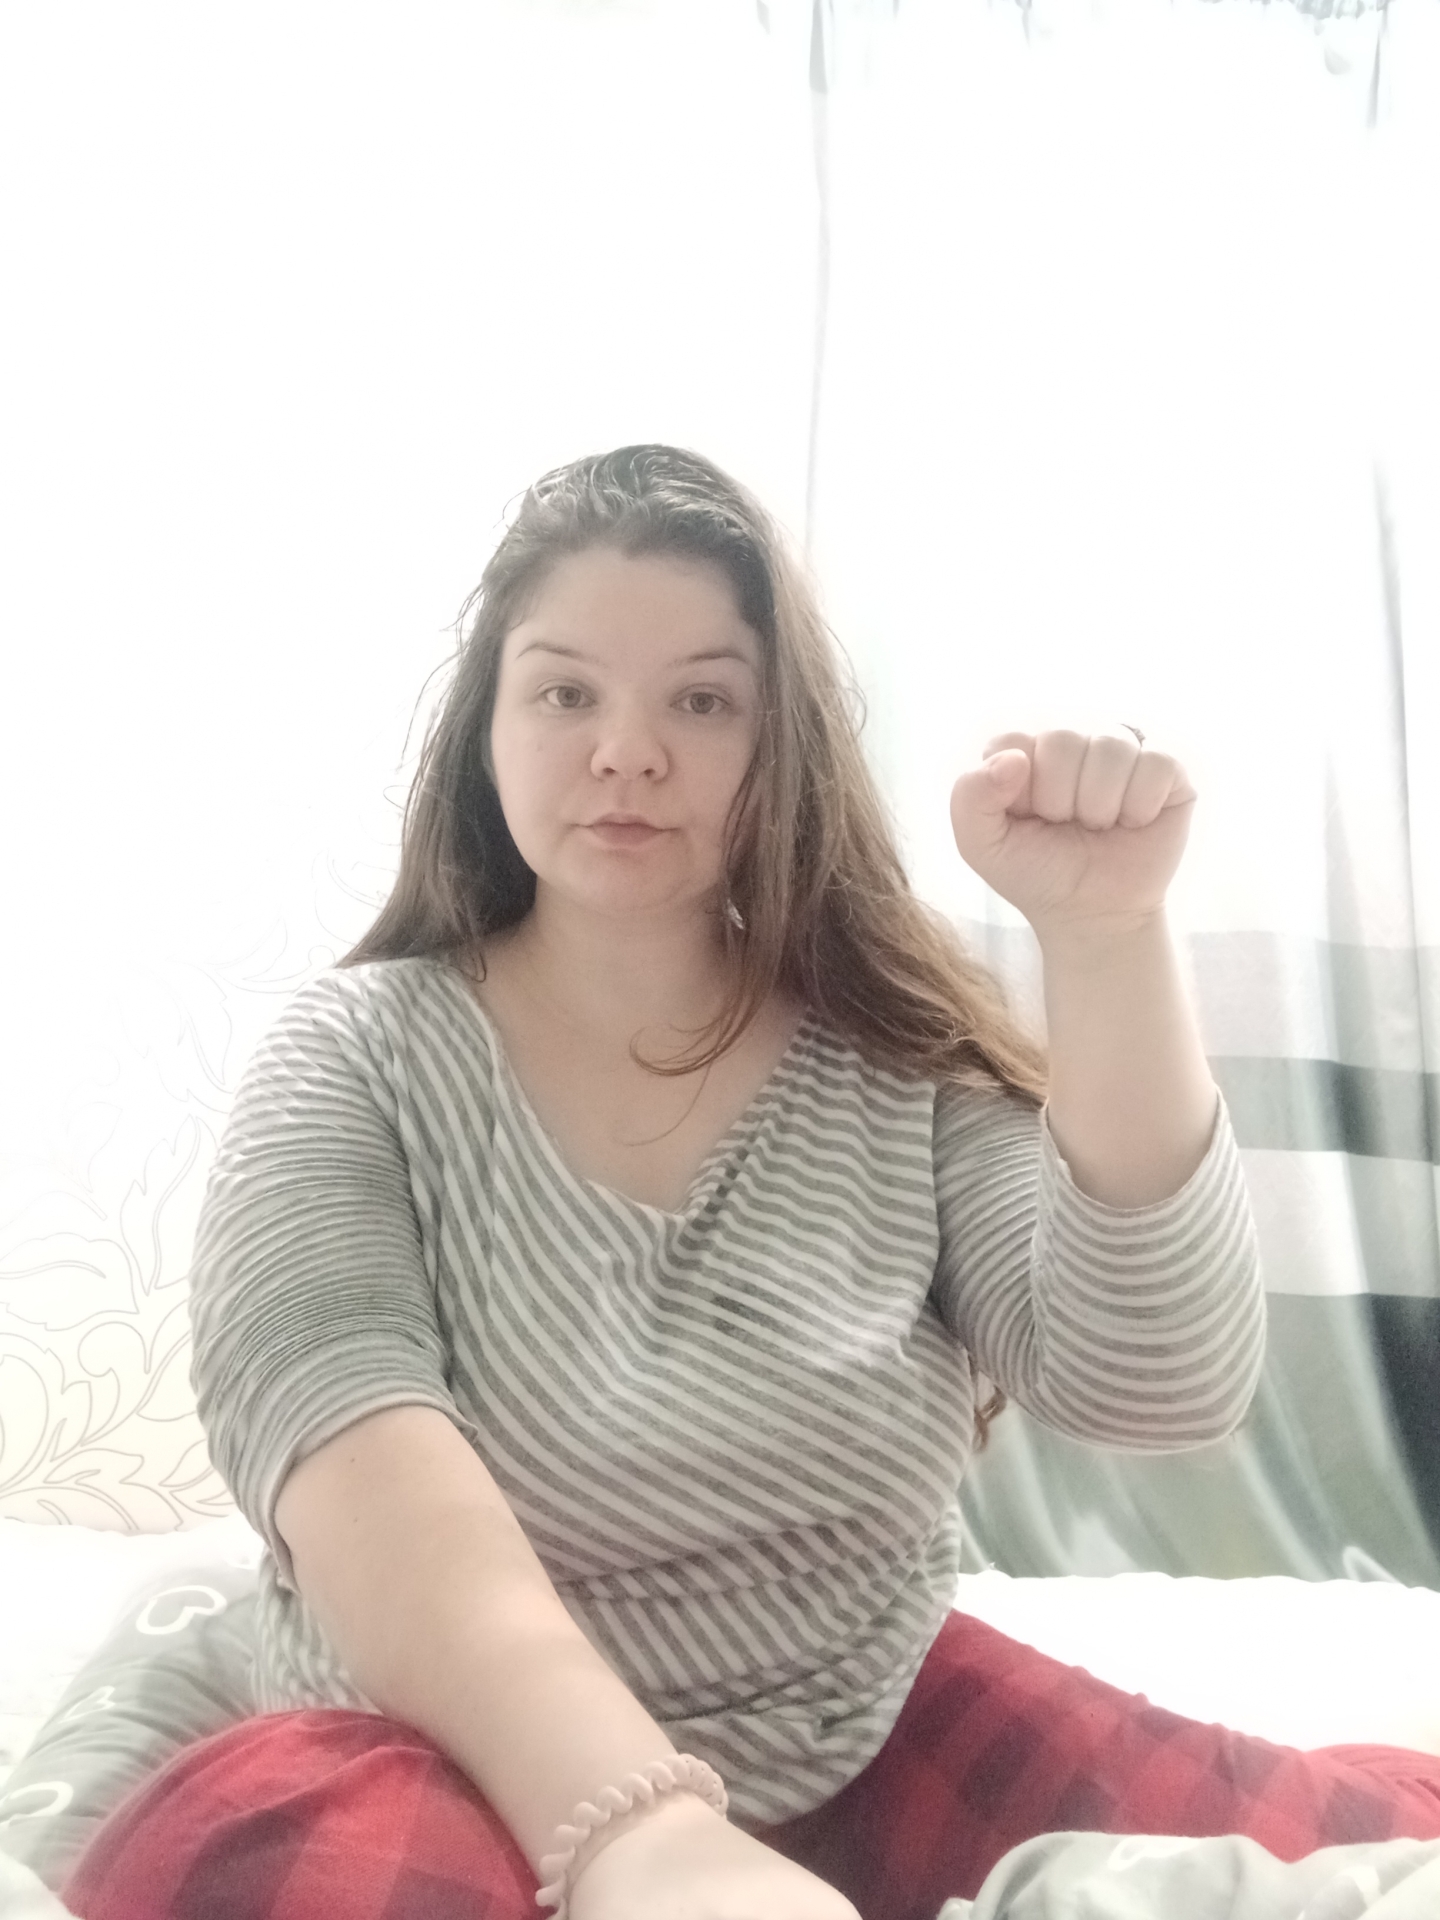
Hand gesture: fist